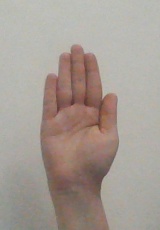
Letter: seen